Nova Southeastern University

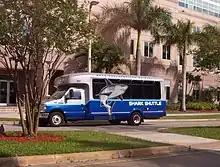
Shark Shuttle has services both on campus and between campuses.

The main campus consists of and is located in Davie, Florida. The main campus includes administrative offices, classroom facilities, library facilities (including the Alvin Sherman Library), health clinics, mental health clinics, Don Taft University Center, residence halls, cafeterias, computer labs, the bookstore, athletic facilities, and parking facilities. The Alvin Sherman Library, Research, and Information Technology Center was opened to the public in December 2001, and offers workshops on a variety of topics each semester online and at NSU campuses. The Halmos College of Arts and Sciences operates at both the main campus and an additional campus at the entrance to Port Everglades.